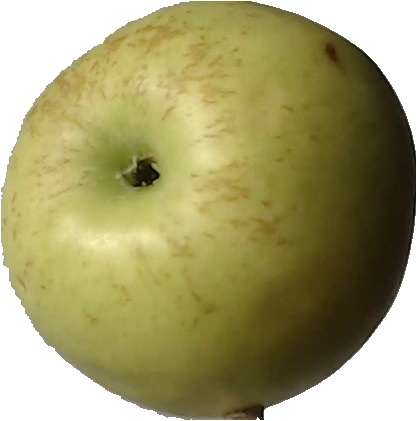
Label: apple_golden_3